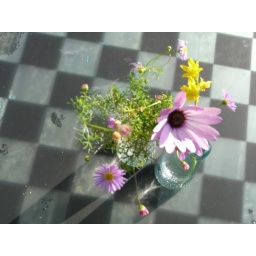
Early morning, 2 Campari soda bottles, nice sun and a frosted chess glass table in the back yard.